Arkady Chernyshev

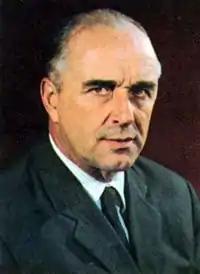
Arkady Chernyshev

Arkady Ivanovich Chernyshev (March 16, 1914 – April 17, 1992) was a Russian ice hockey, football and bandy player, who played in the Soviet Top Hockey League. As a coach, he led Dynamo Moscow and the Soviet Union national ice hockey team. Chernyshev was inducted into the Russian and Soviet Hockey Hall of Fame in 1948, and the IIHF Hall of Fame in 1999.